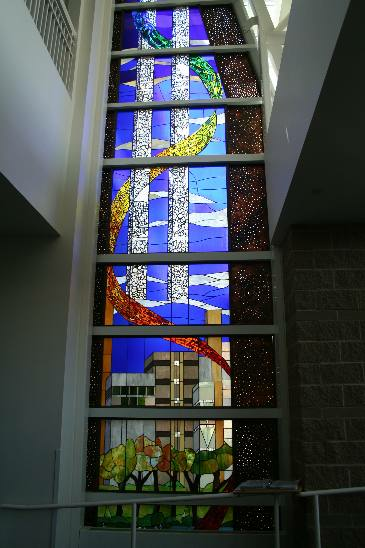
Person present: No